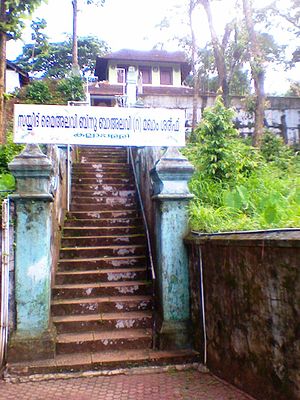
Mahé (Indien) / Billedgalleri
Mahé, også kendt som Mayyazhi, er en lille by i Mahé-distriktet i Pondicherry Union Territory. Det ligger ved mundingen af Mahé-floden og er omgivet af staten Kerala. Kannur-distriktet omgiver Mahé på tre sider og Kozhikode-distriktet fra den sidste side.